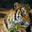
Label: tiger